WHNZ

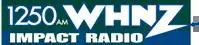
Previous logo

On January 11, 2024, WHNZ switched back from Spanish news/talk to a mix of English-language talk and business news, branded as "Impact Radio". The station began carrying a mix of financial news and information from Bloomberg Radio along with syndicated talk shows not airing on co-owned talk station WFLA 970.